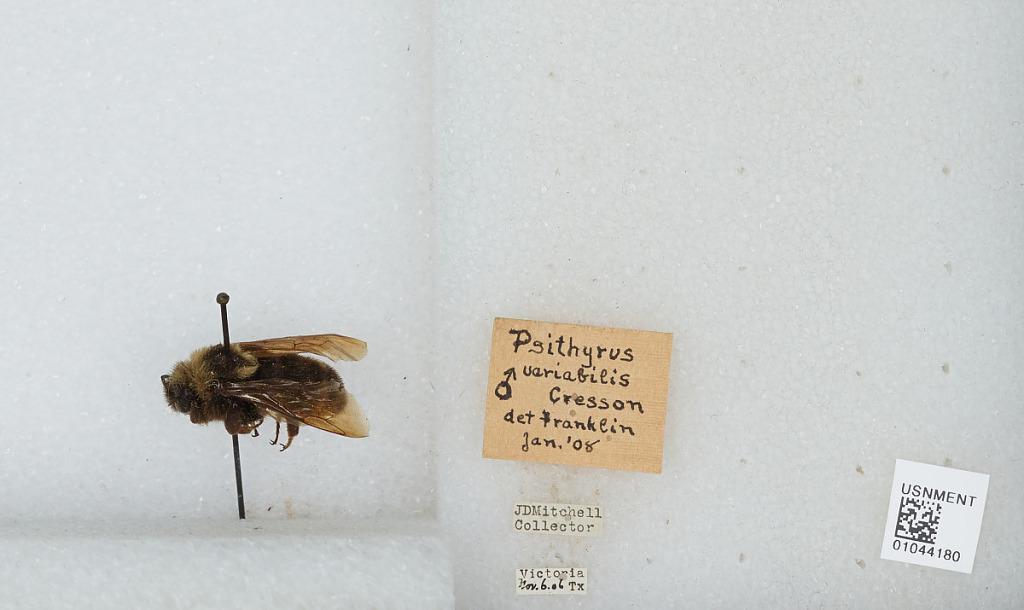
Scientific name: Bombus (Psithyrus) variabilis (Cresson)
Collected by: J. Mitchell
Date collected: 1906-11-6
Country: United States
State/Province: Texas
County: Victoria
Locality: Victoria
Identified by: Franklin